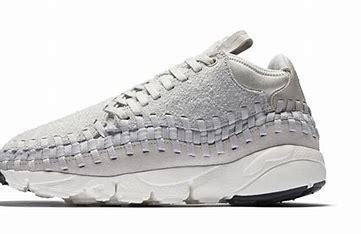
Brand: Nike
Model: Air Footscape Woven